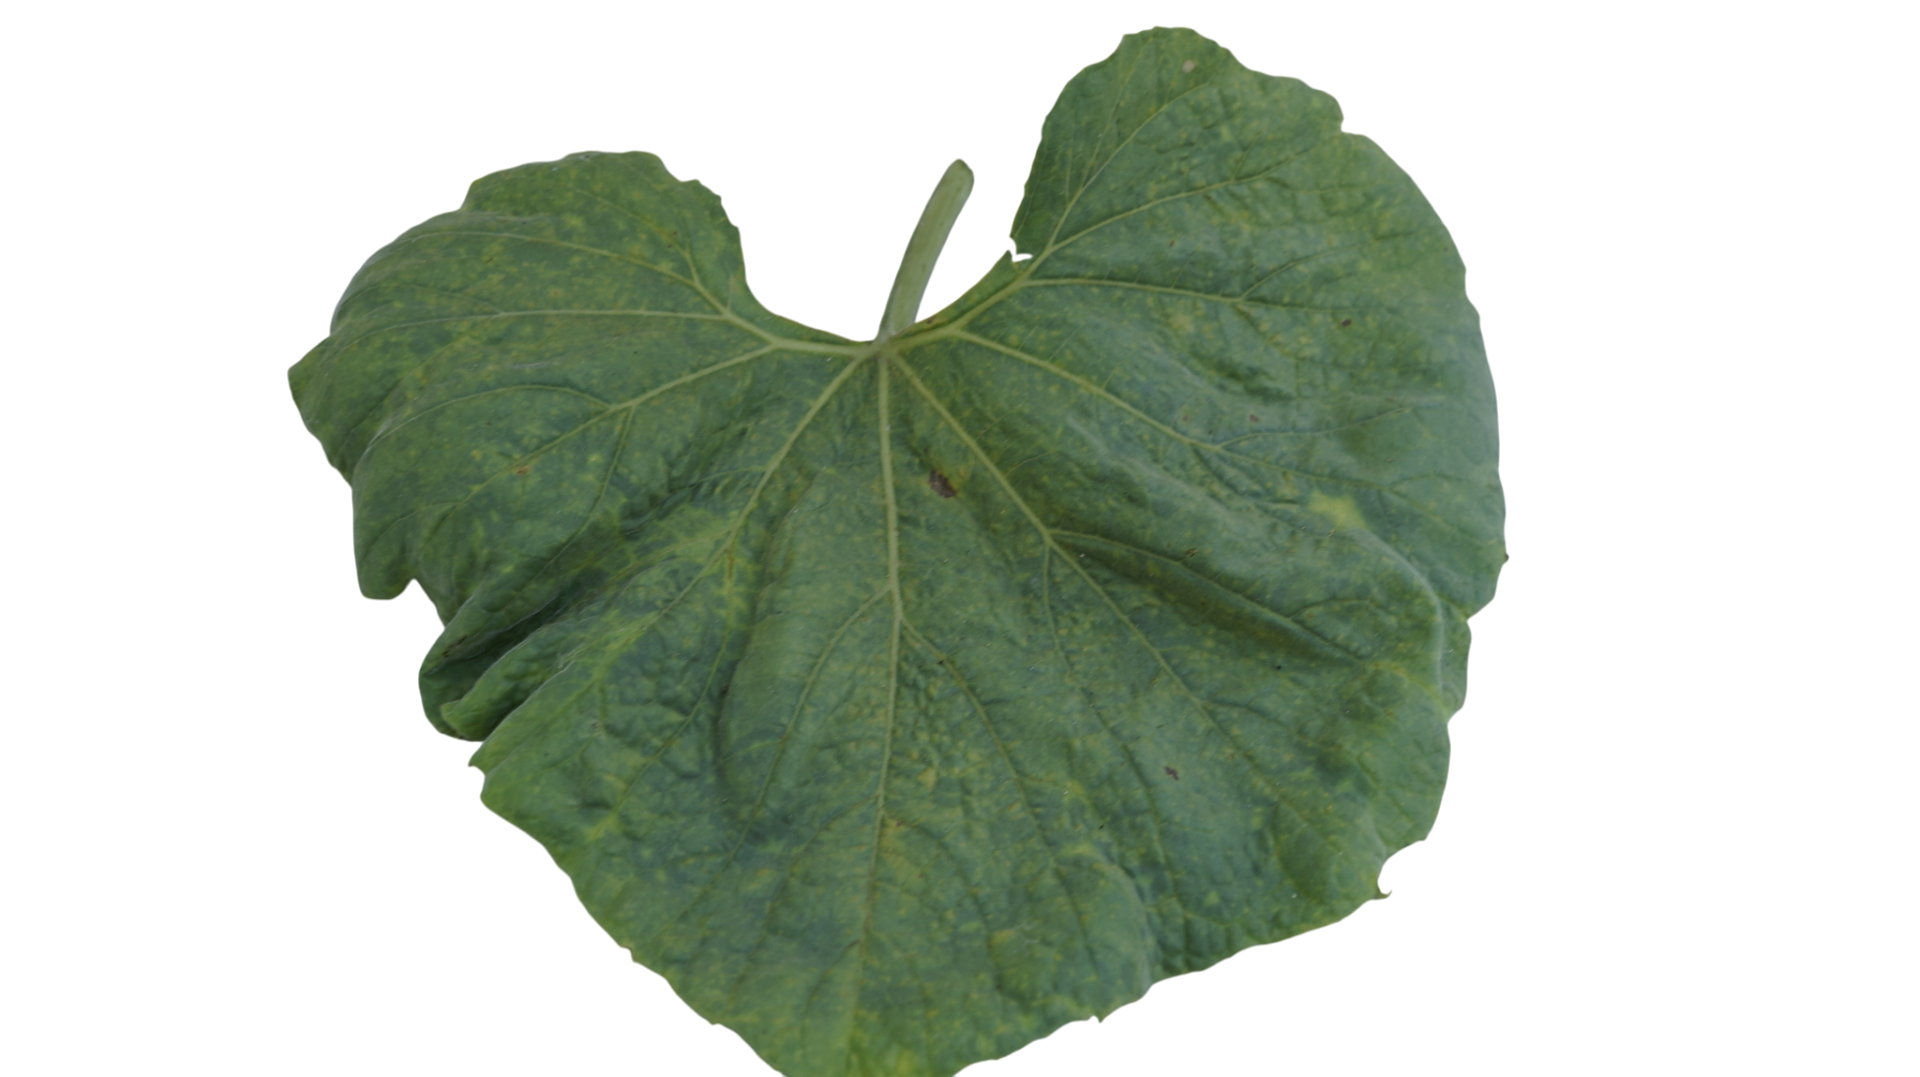
Crop: Bottle Gourd
Label: Mosaic_Virus